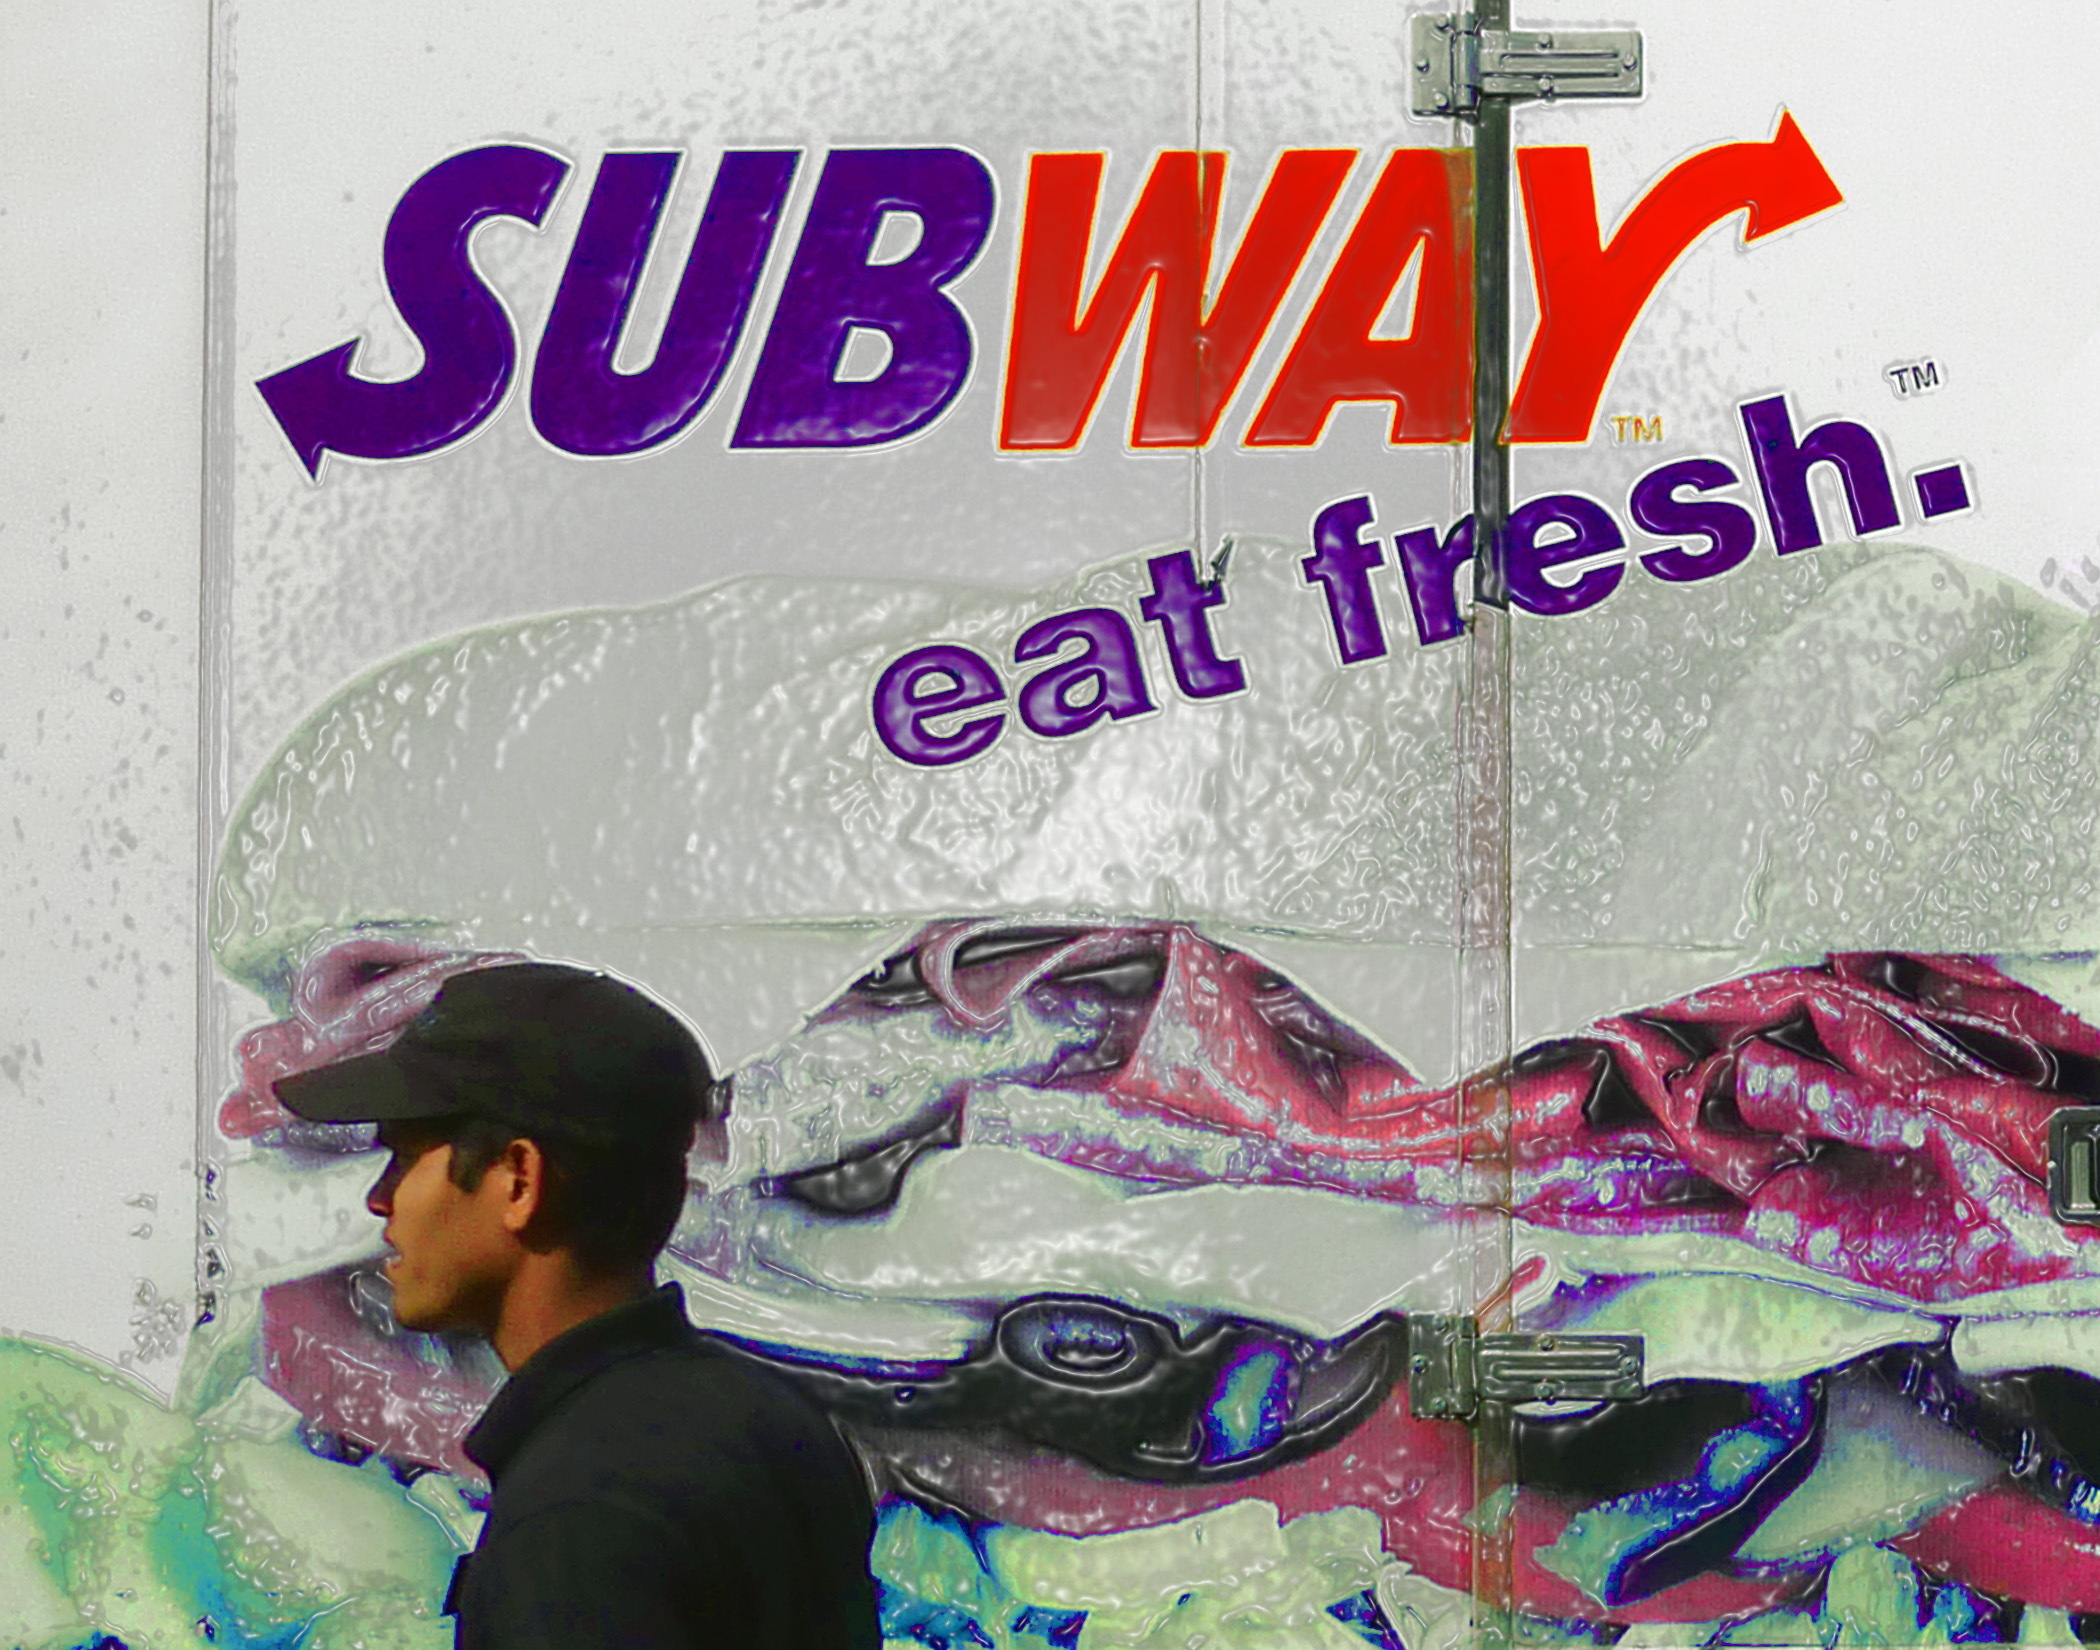
advertising, pattern, textile, art, design, iraq, jointbasebalad